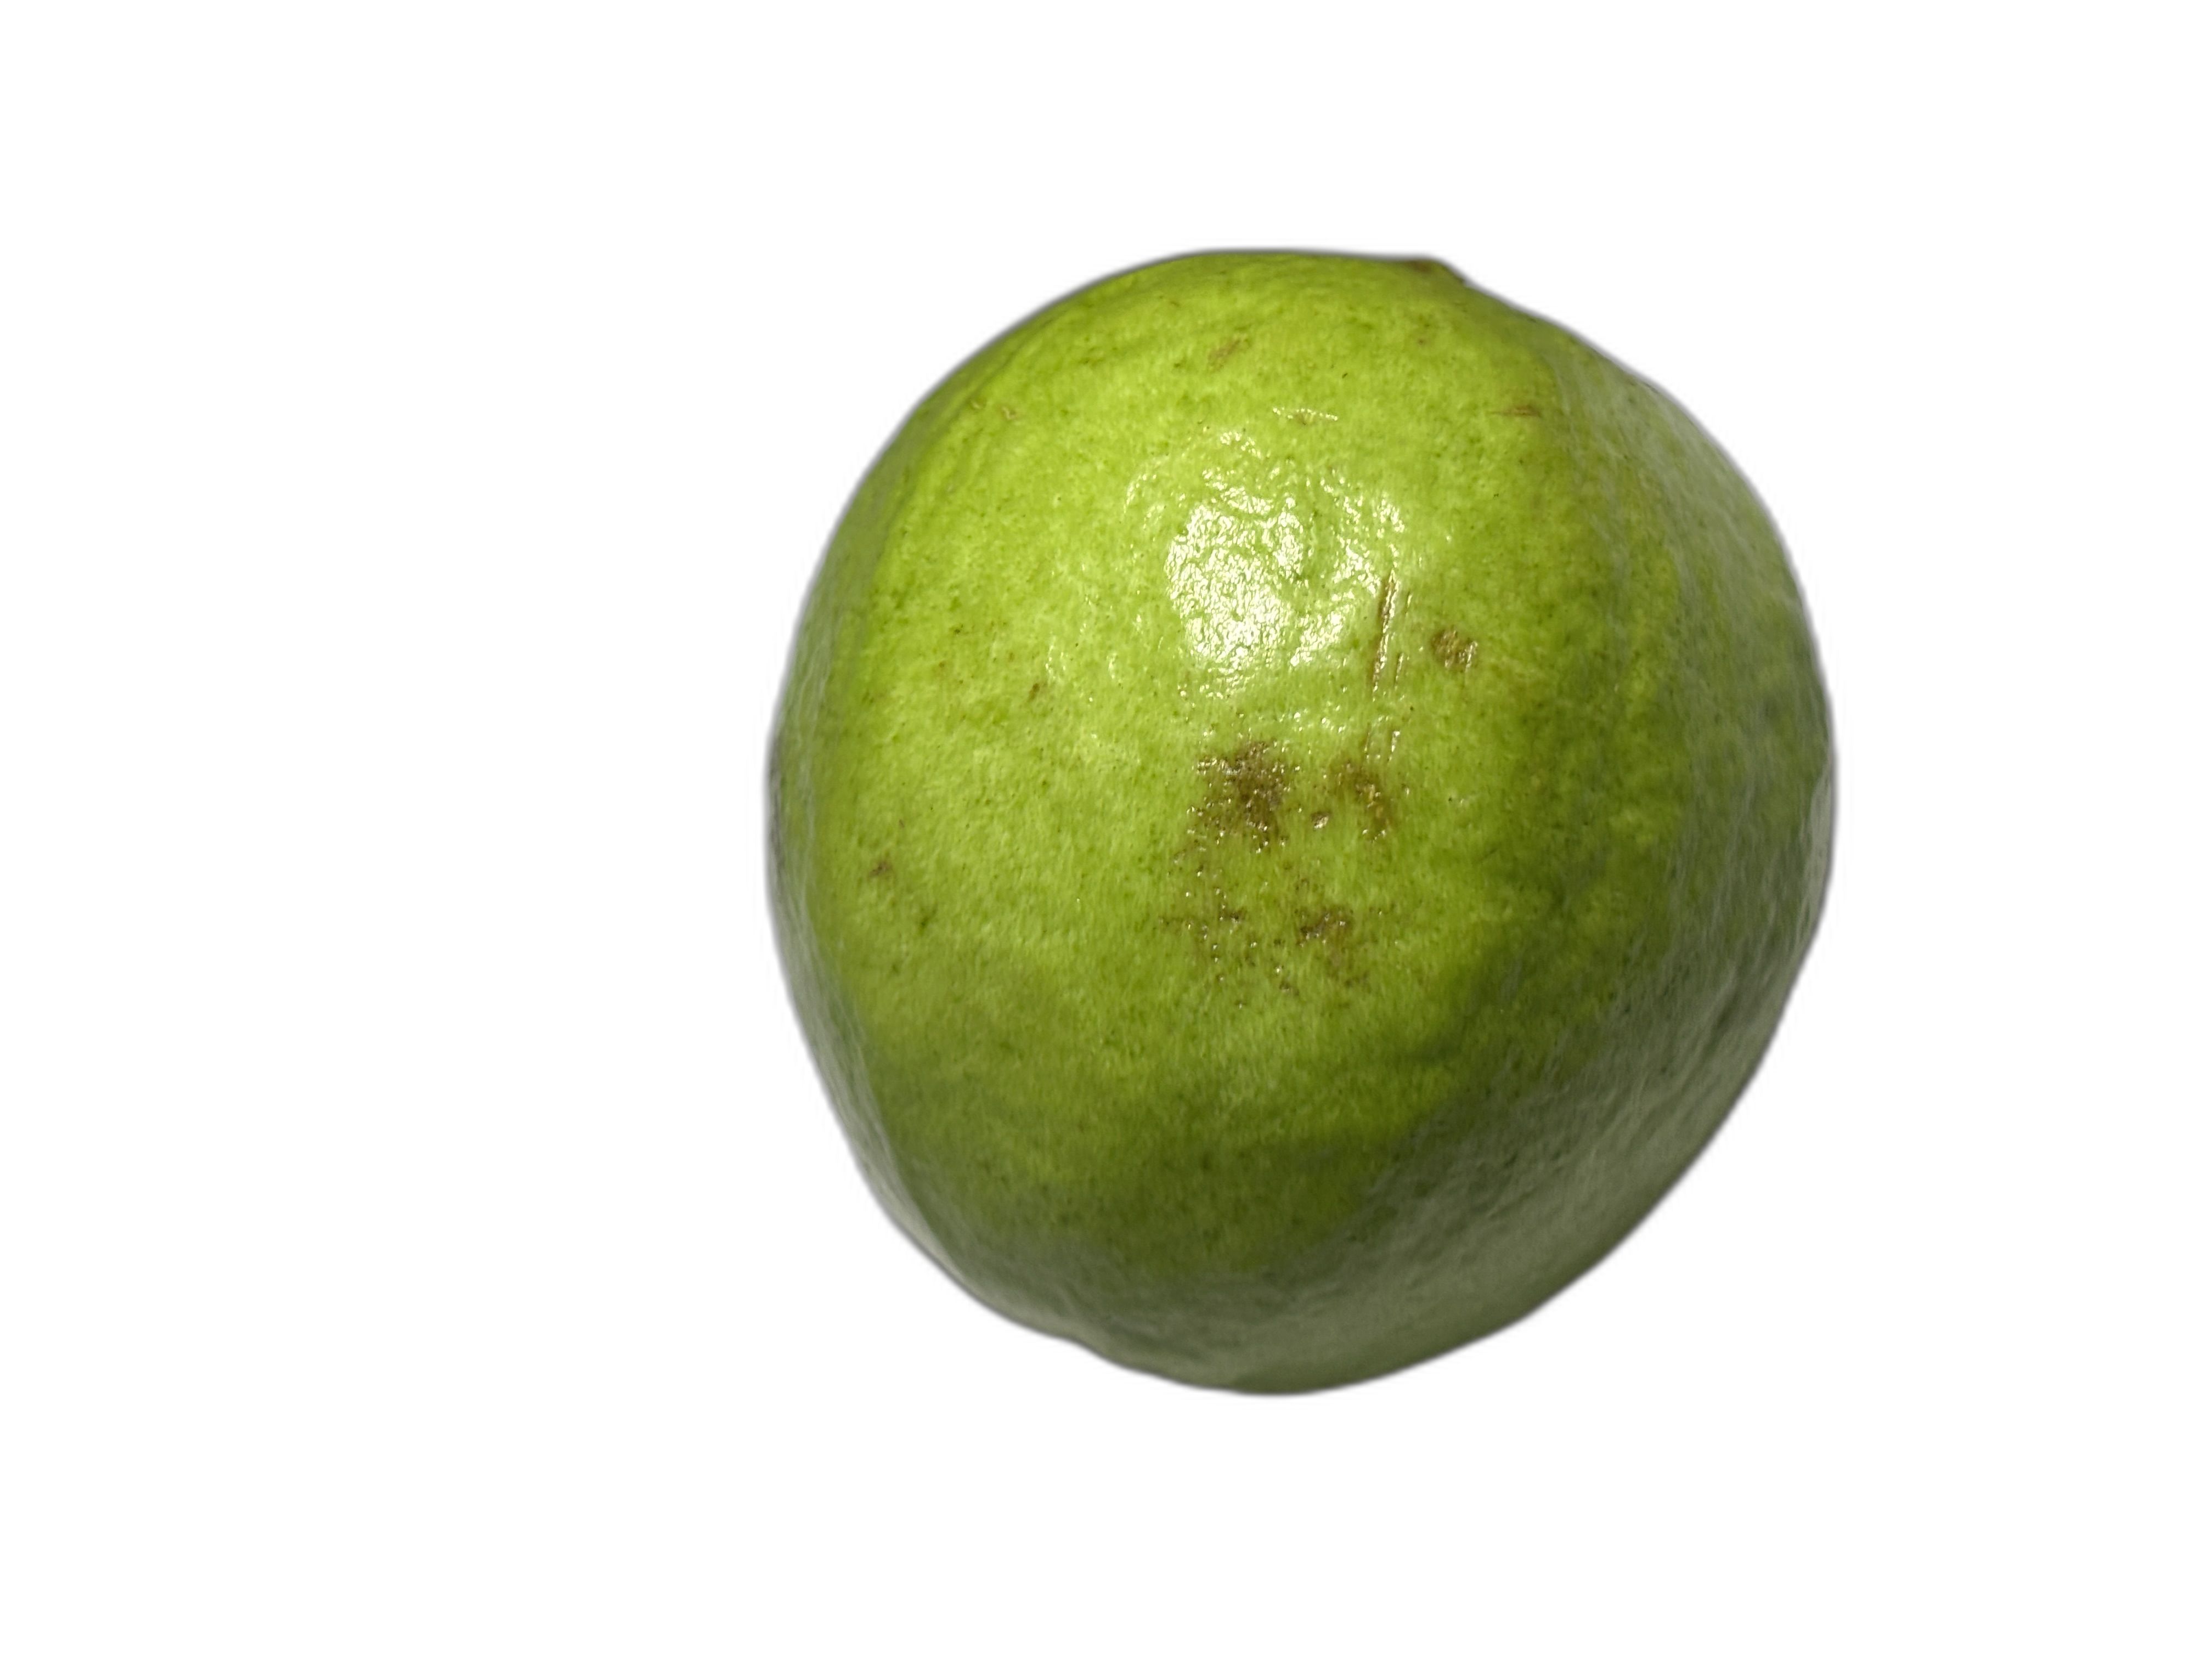
Plant part: fruit
Disease: Healthy